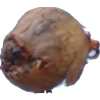
Label: onion